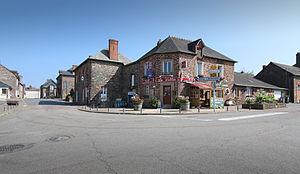
Ville de Saint-Thurial This building is indexed in the Base Mérimée, a database of architectural heritage maintained by the French Ministry of Culture,
Saint-Thurial est une commune française située dans le département d'Ille-et-Vilaine en région Bretagne. Elle fait aussi partie de la communauté de communes de Brocéliande, et du Pays de Brocéliande, territoire célèbre pour sa forêt, ses légendes et ses paysages mais surtout son « rocher ». Entre deux vallées, est situé le bourg de la commune, avec une architecture typique de la région, en pierre de schiste violet.